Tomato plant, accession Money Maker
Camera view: horizontal (90 deg, fisheye); turntable rotation: 180 degrees
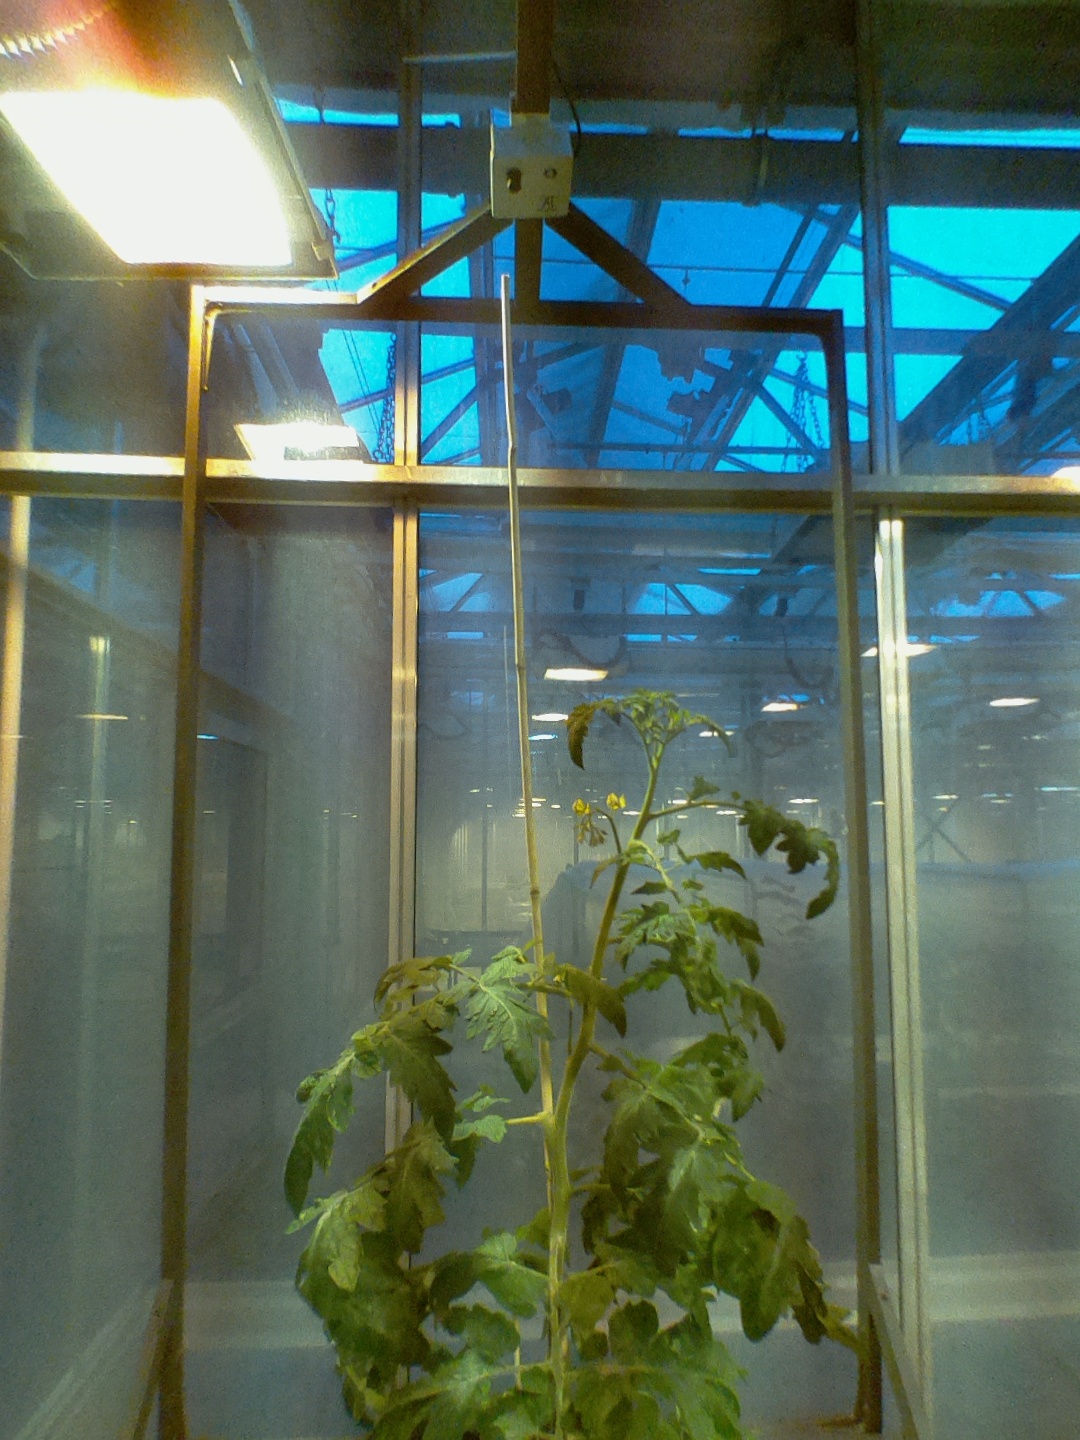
BBCH growth stage 66: Full flowering, 60%-70% of flowers open, more petals falling